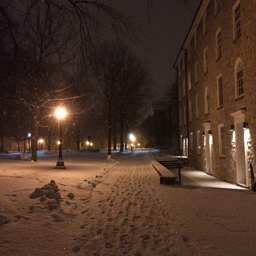
a still night in front .